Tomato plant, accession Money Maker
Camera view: tilt-top (135 deg); turntable rotation: 270 degrees
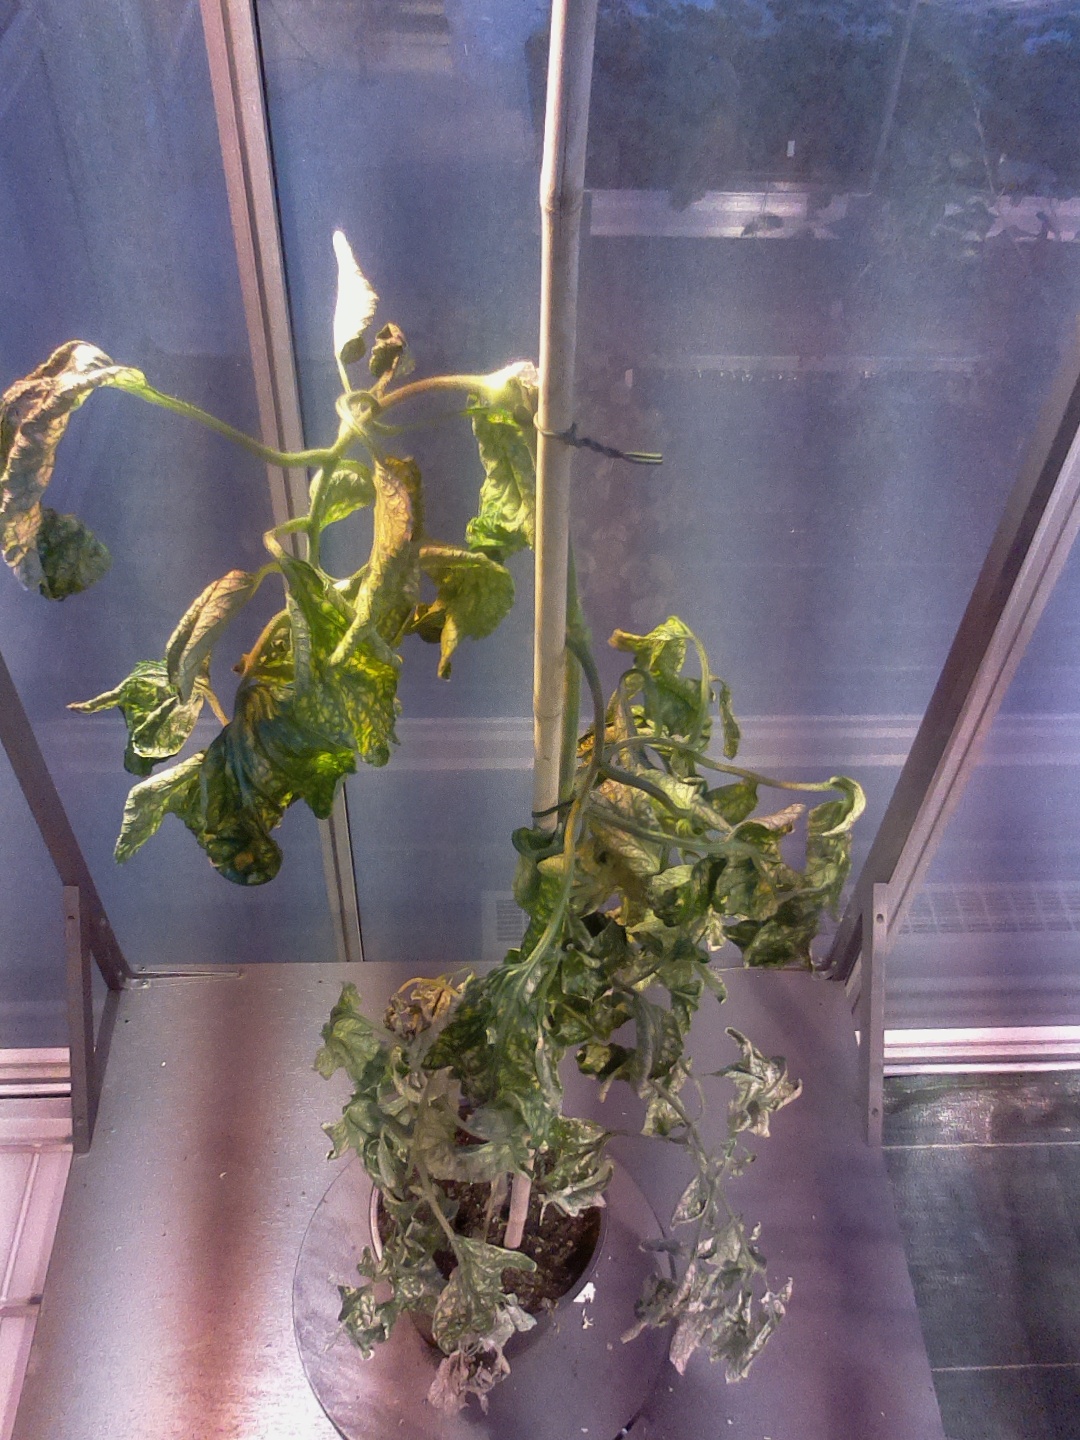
BBCH growth stage 52: 2 inflorescences visible